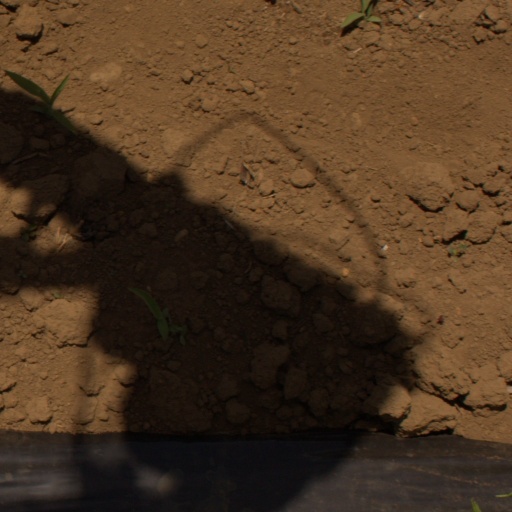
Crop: Jerusalem artichoke